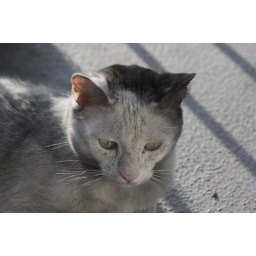
This is what happens when your all white cat discovers the ash in the fireplace. This cat used to be pure white.